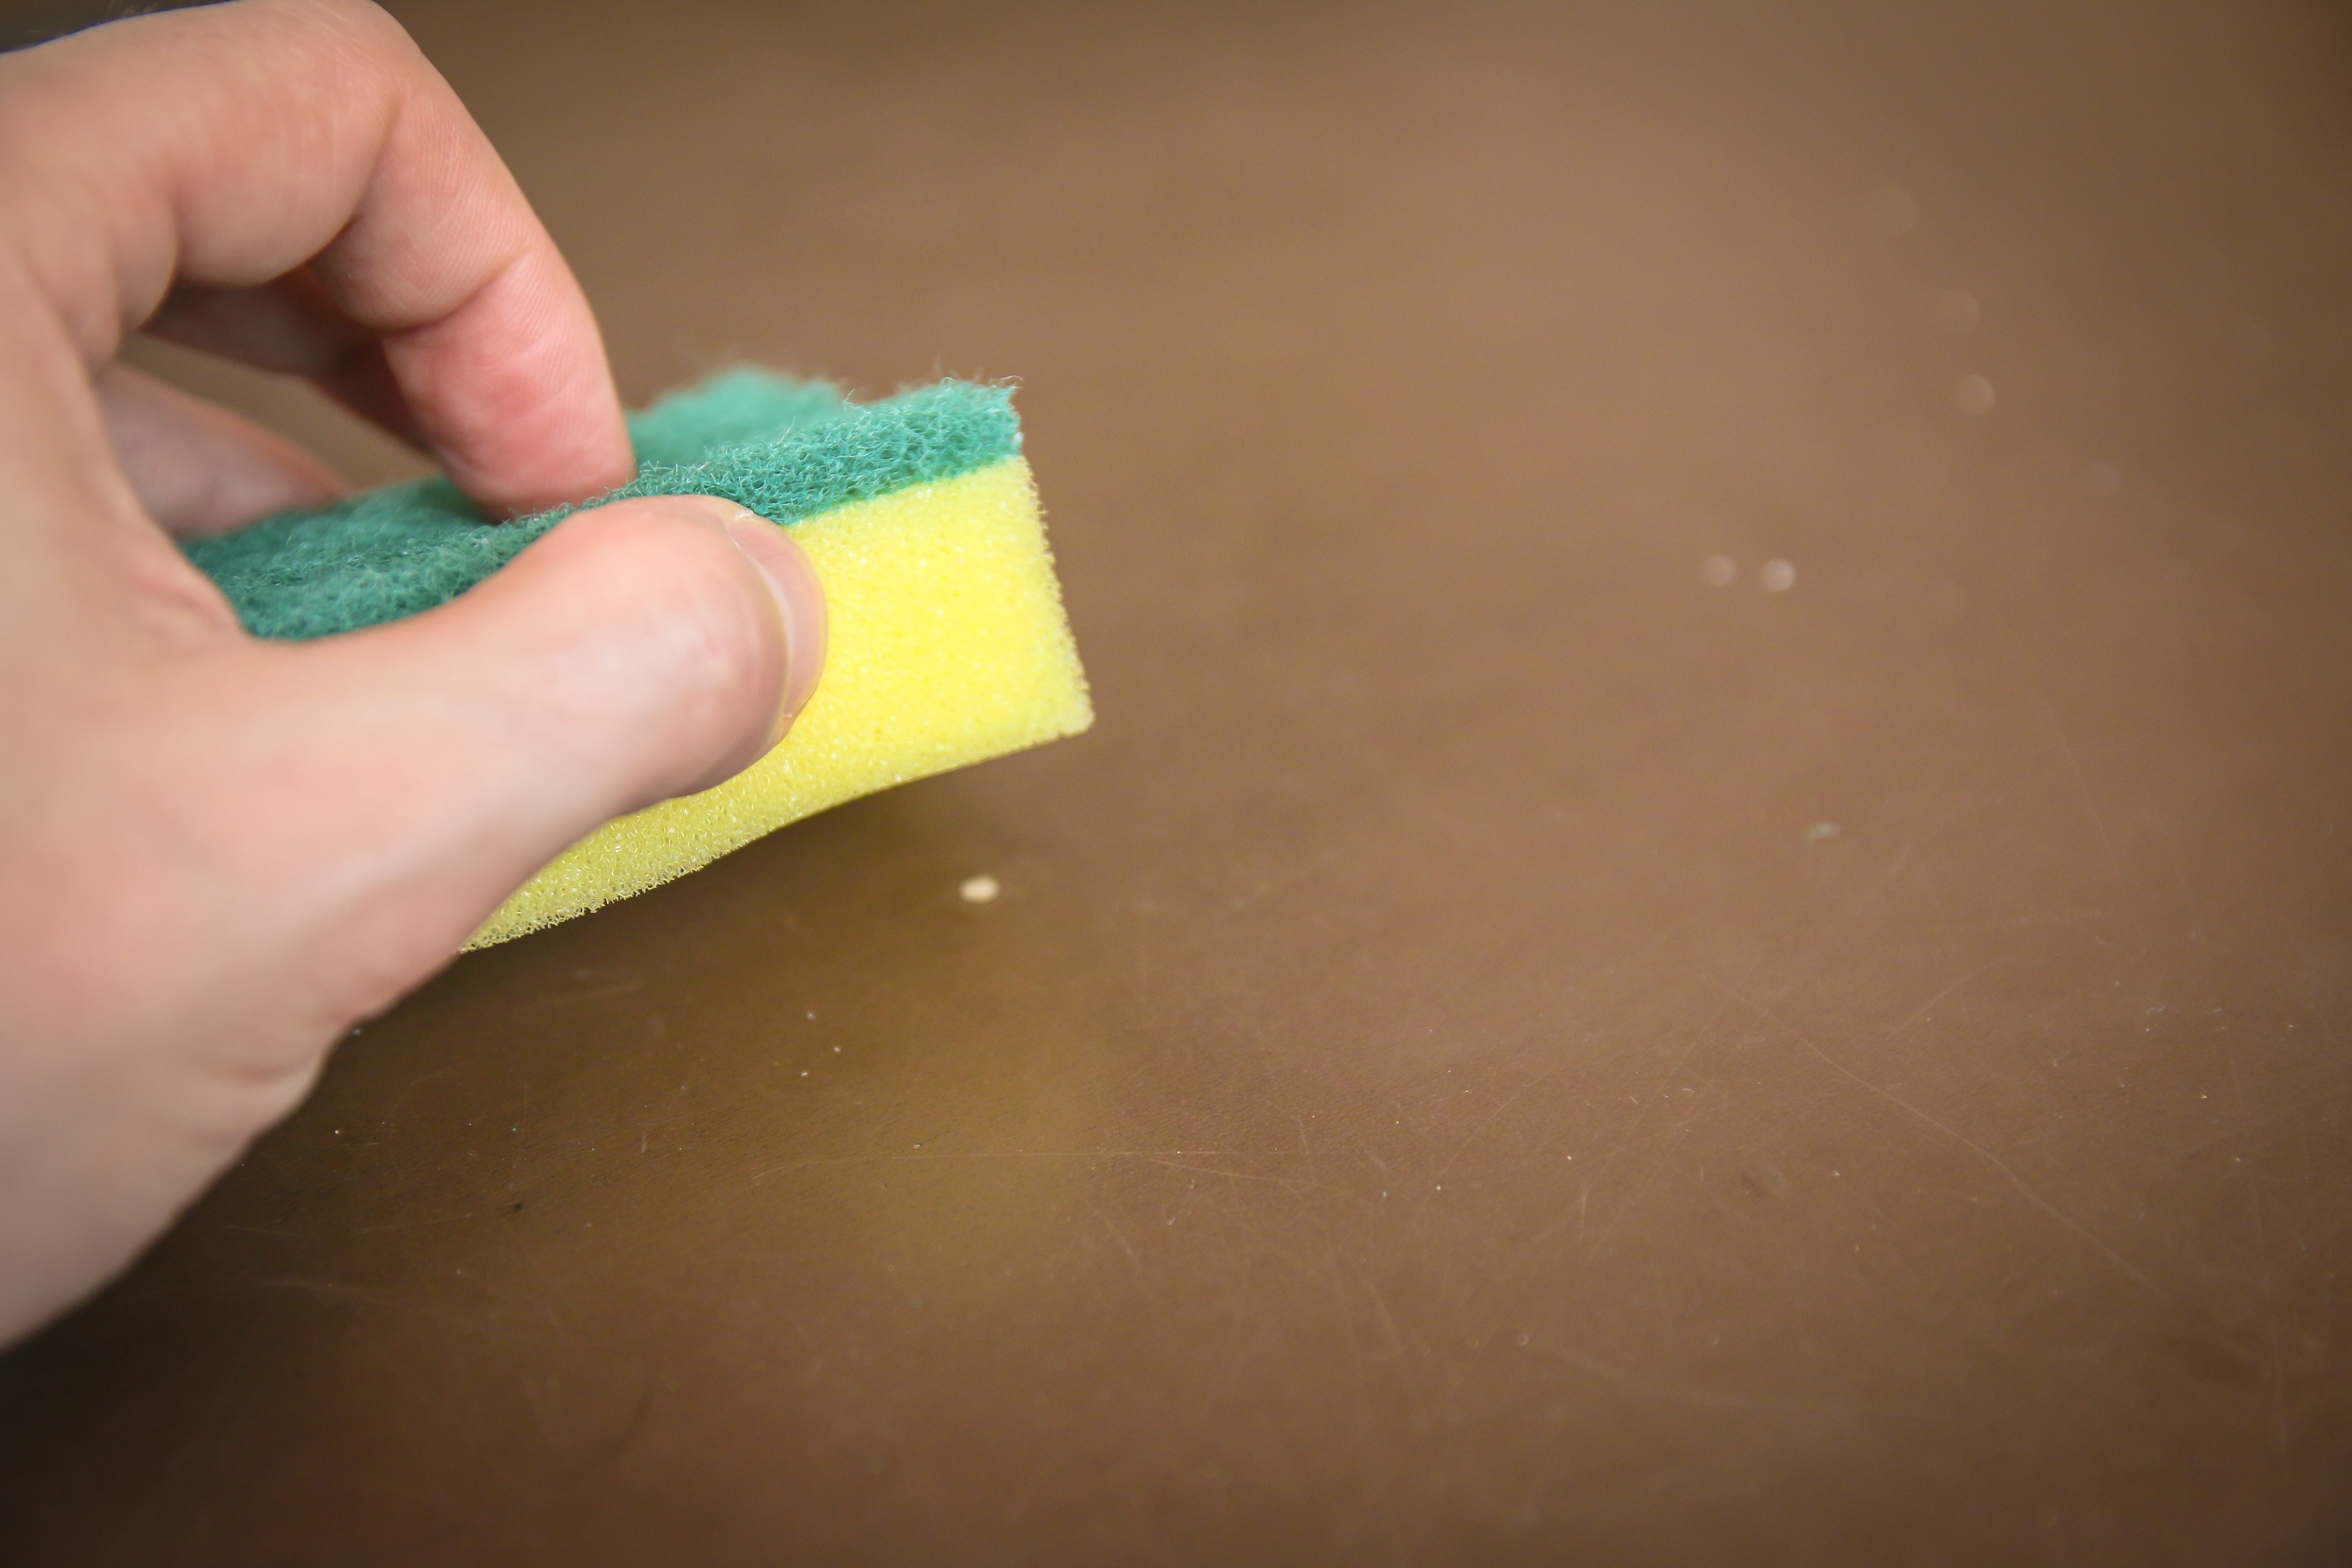
hand, finger, washing, material, sponge, art, skin, cleaning, cleanup, the hand, washcloth